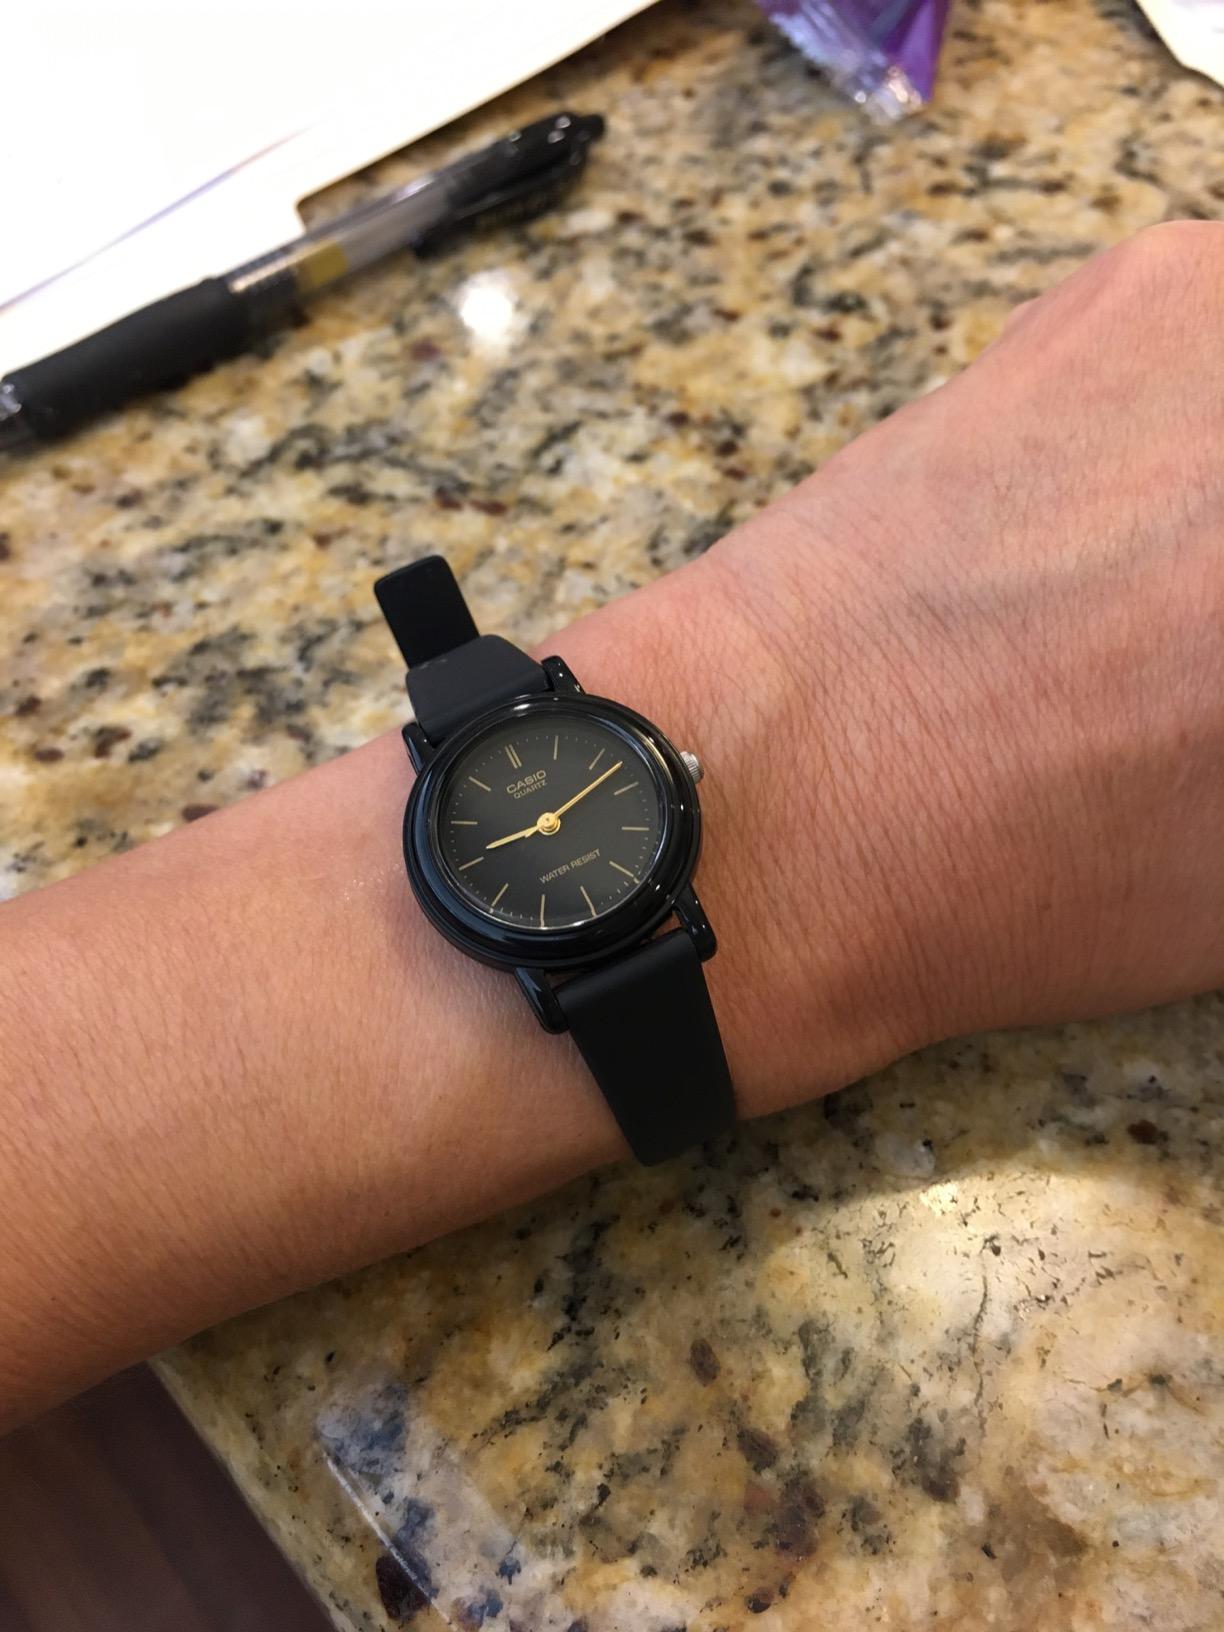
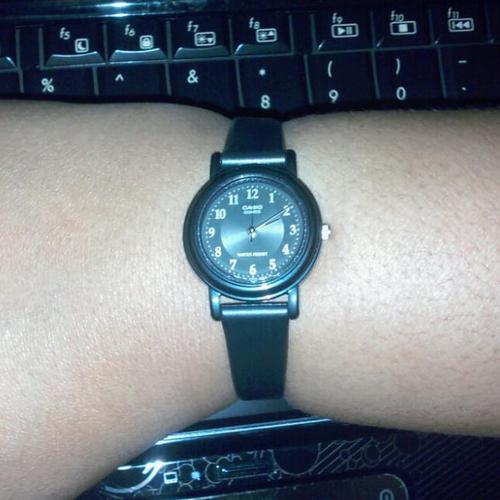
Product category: accessories_watch
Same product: no